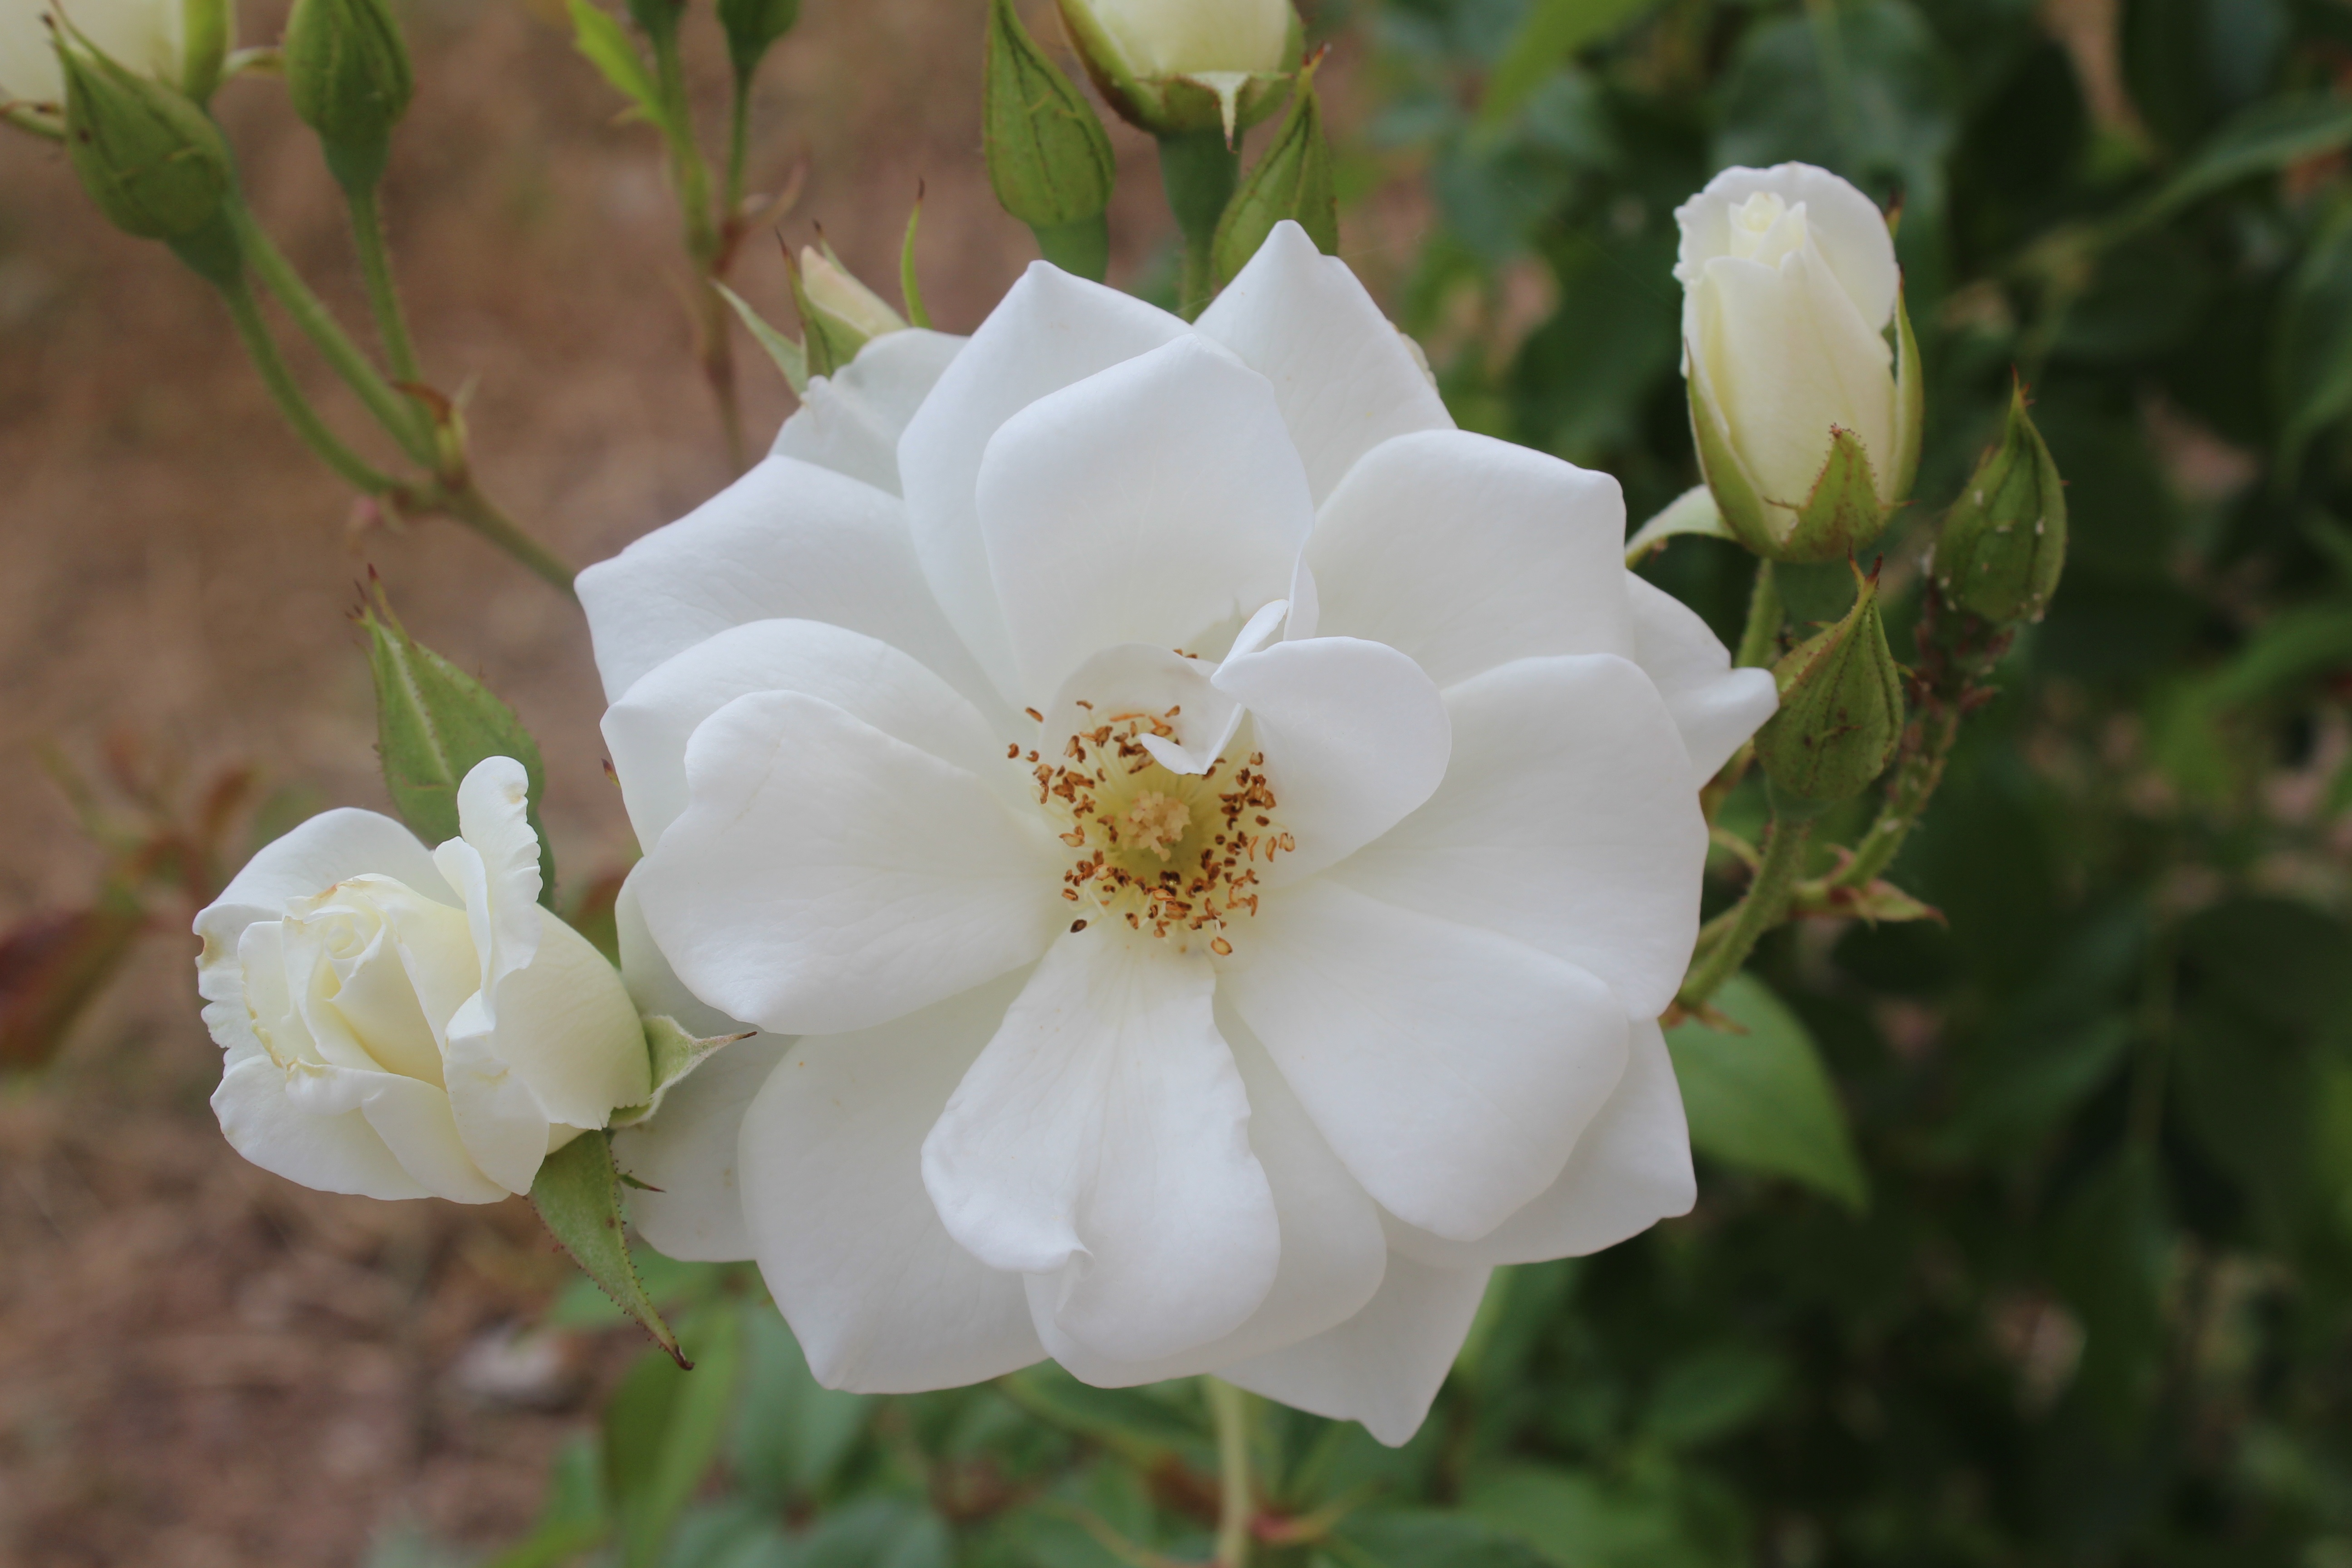
nature, blossom, plant, white, flower, petal, rose, spring, green, botany, flora, wildflower, shrub, macro photography, doga, jasmine, flowering plant, garden roses, rose family, burnet rose, land plant, rosa rubiginosa